Harada Daiun Sogaku

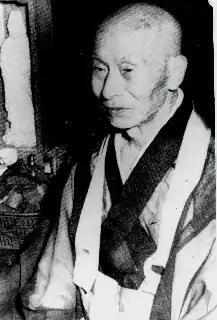

was a Sōtō Zen monk who trained under both Sōtō and Rinzai teachers. He became known for his teaching combining methods from both schools. The Harada–Yasutani zen lineage founded by his disciple Hakuun Yasutani has become one of the major Zen traditions in the West. He is known as the "Great Cloud".